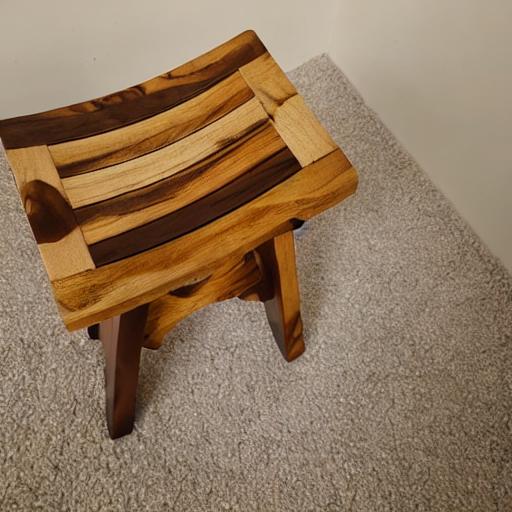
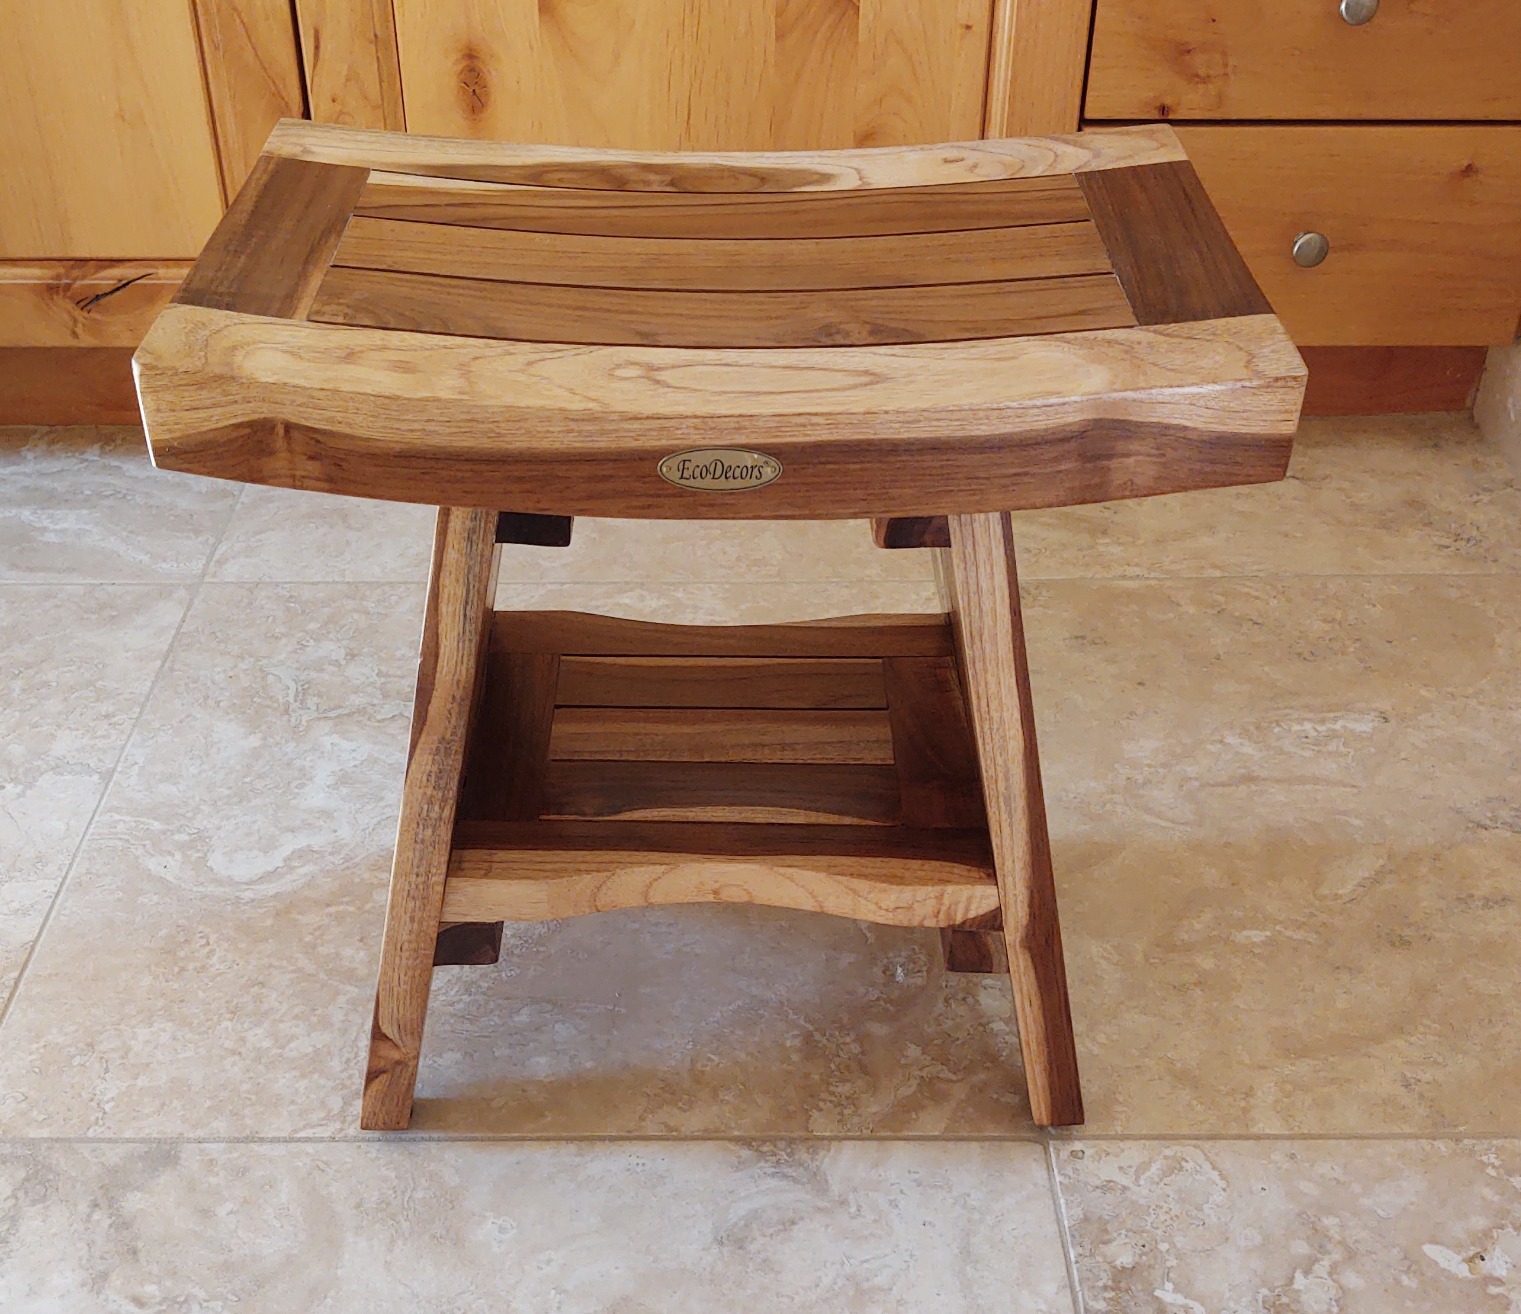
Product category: stool
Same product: no